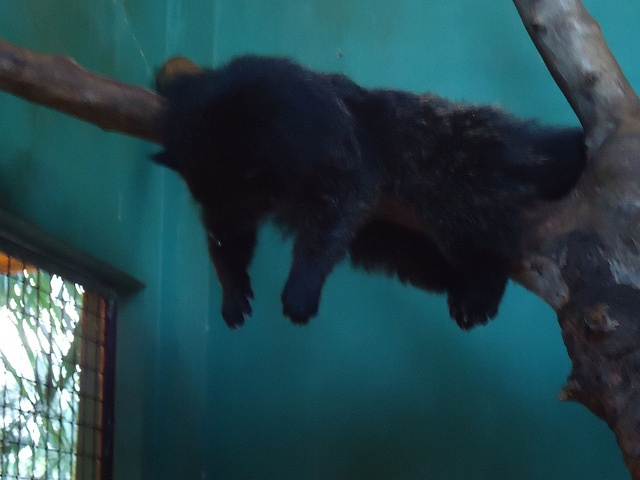
A large animal hanging from a tree branch in a green room.
An animal laying on top of a branch.
Black bear laying on tree branch in room.
A black animal napping on a tree branch.
An animal that is sitting on a branch in a tree.